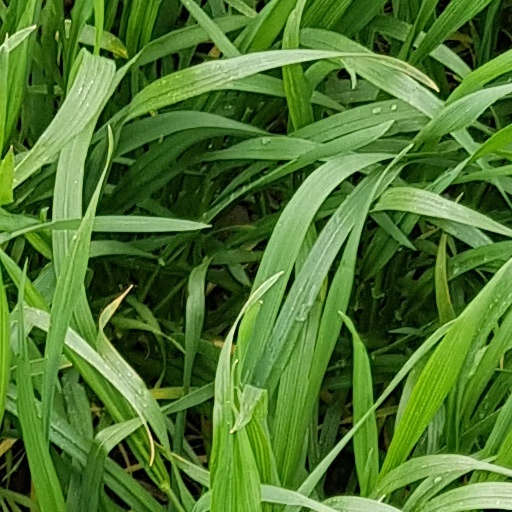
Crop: wheat